David Price (baseball)

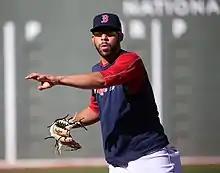
Price with the Boston Red Sox in 2016

On May 30, 2009, Price collected his first major league regular-season win with a 5–2 victory over the Minnesota Twins in which he struck out 11 batters in under 6 innings. He completed the season with a 10–7 record, a 4.42 ERA, 102 strikeouts, and 54 walks in 23 starts.